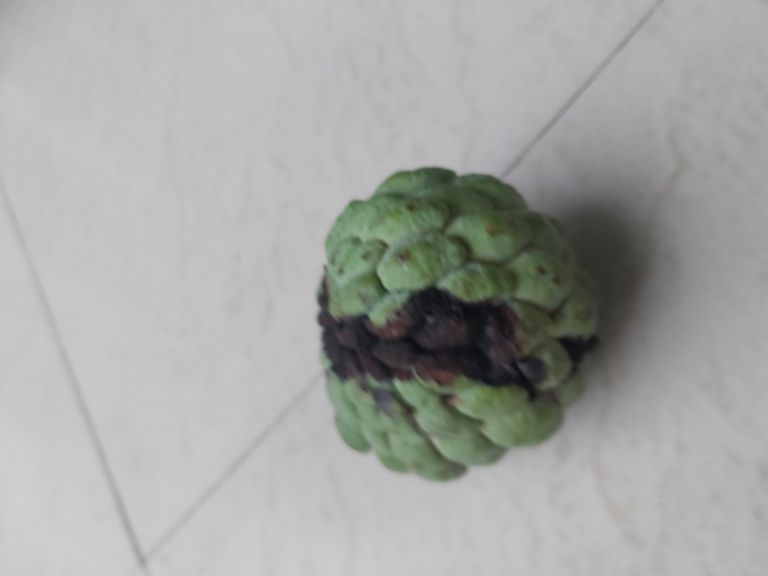
Disease label: Diplodia Rot